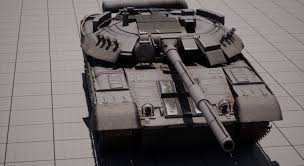
Label: Tank